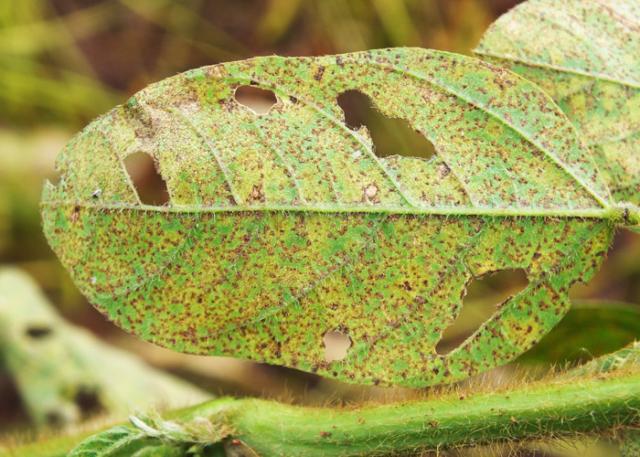
Plant: Soybean
Disease: bean rust